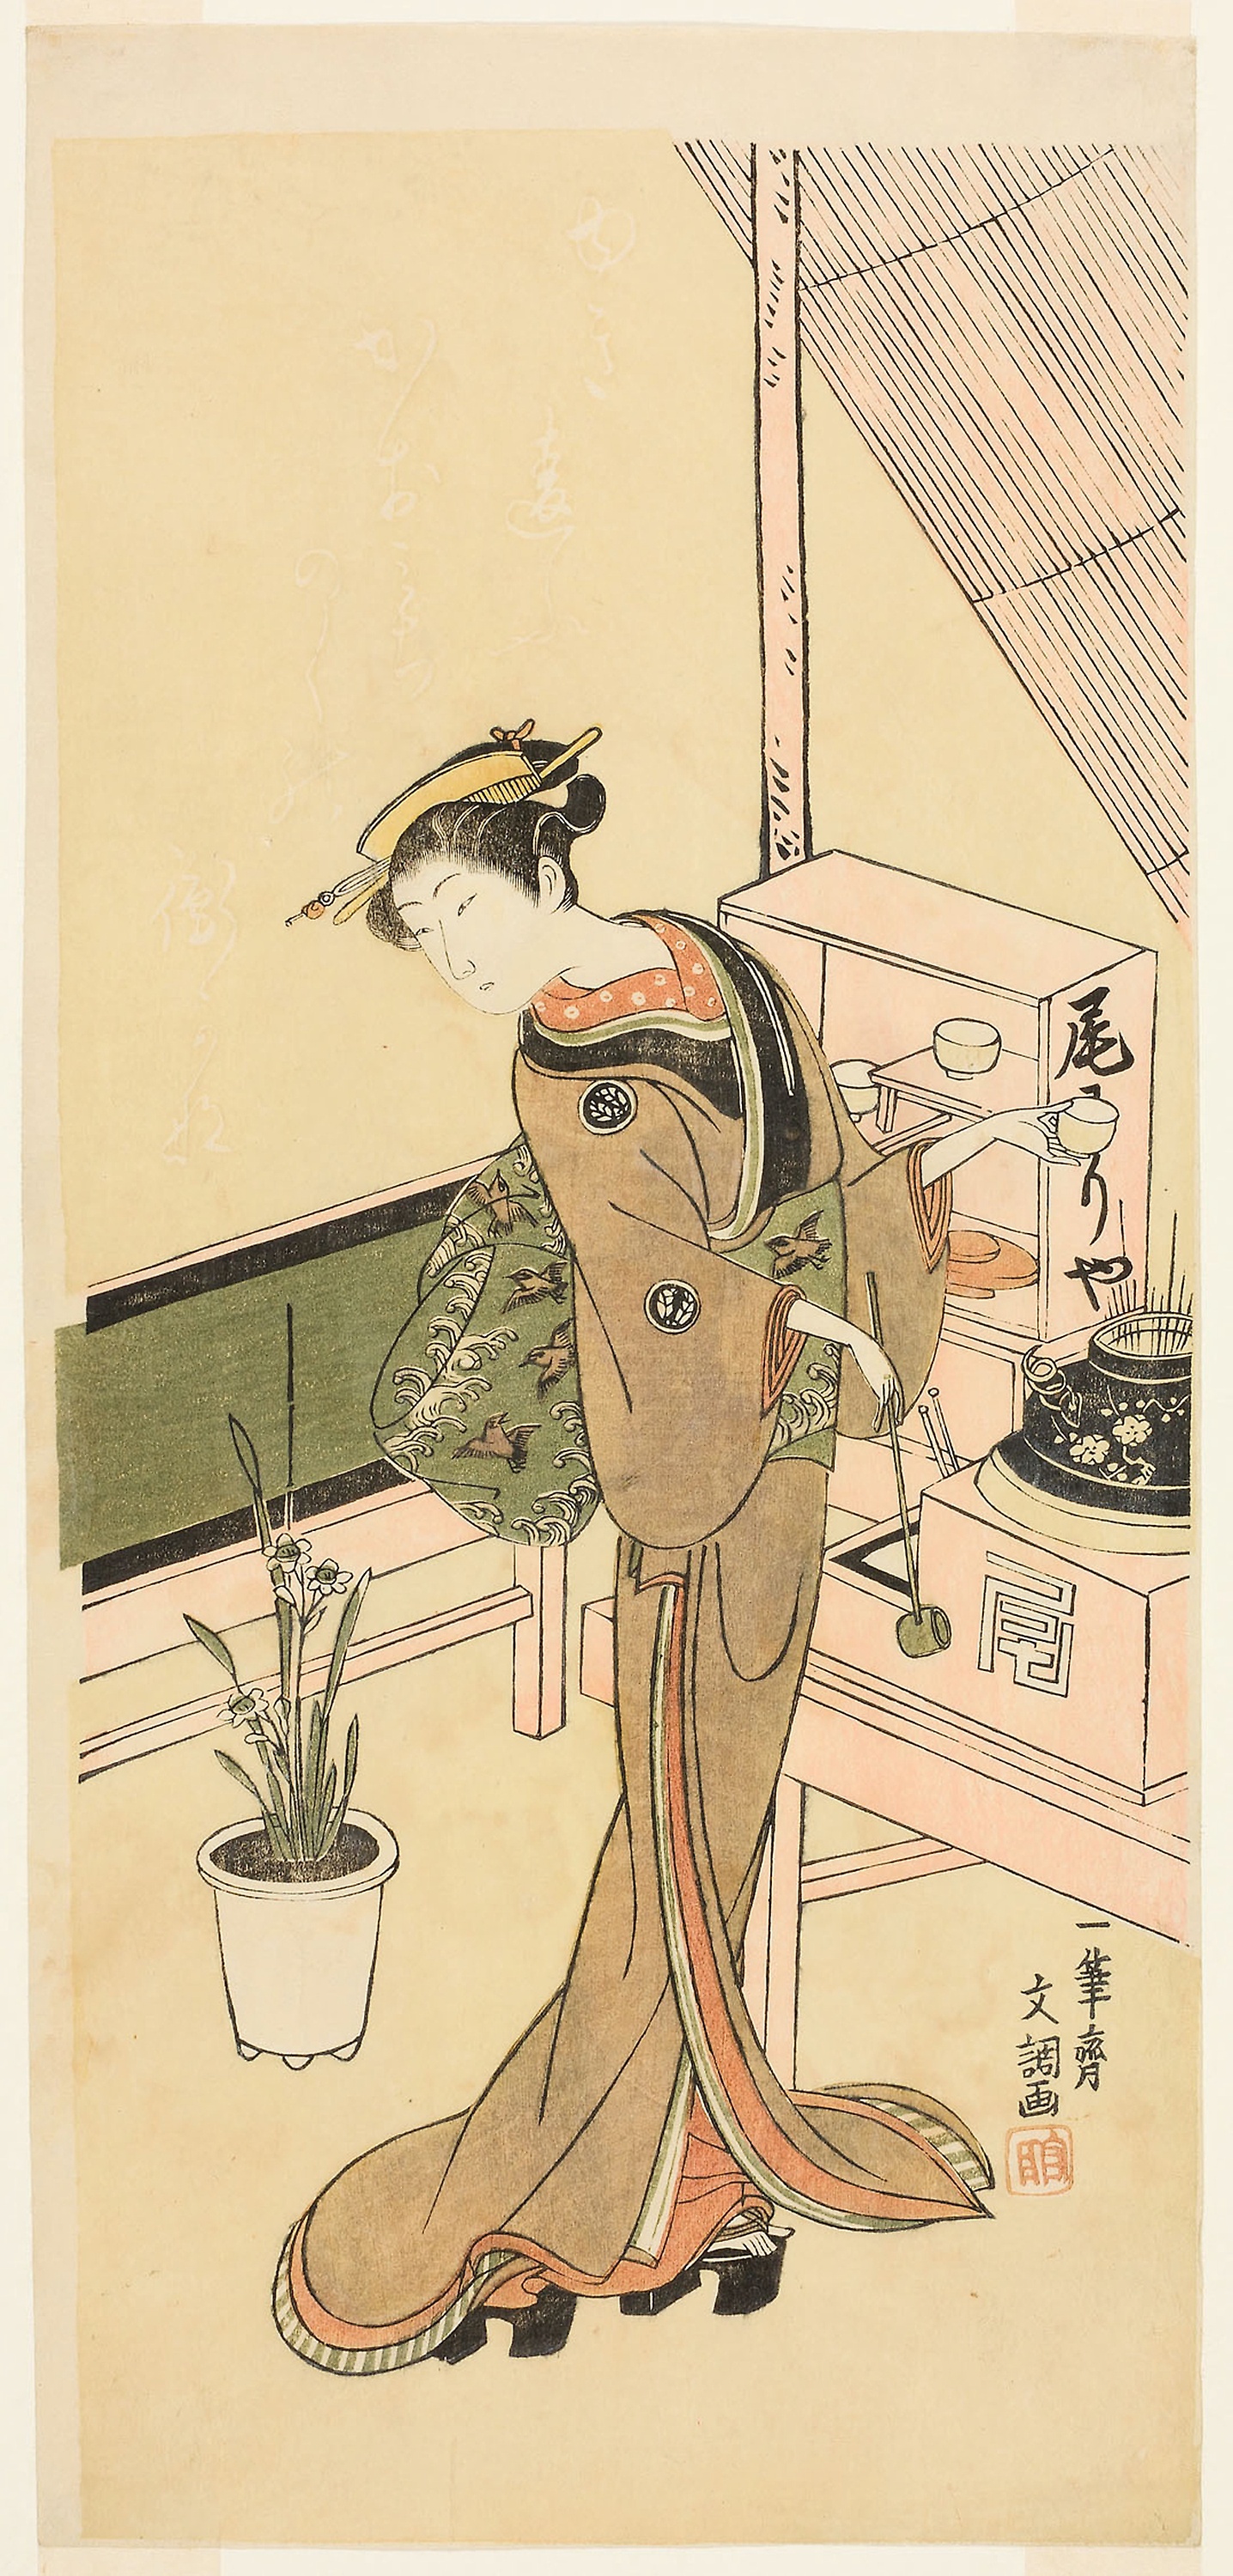
art, cartoon, illustration, costume design, paper, fictional character, printmaking, fashion illustration, artwork